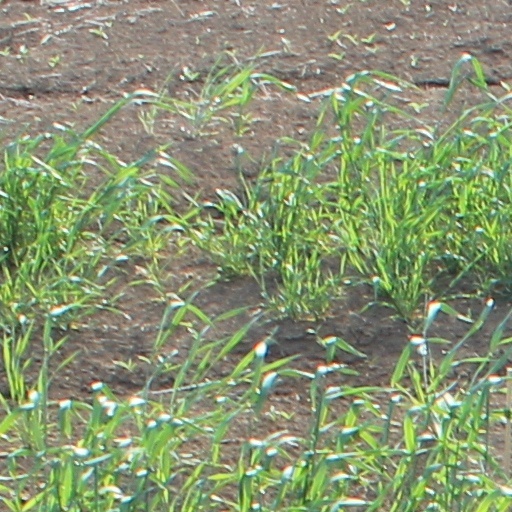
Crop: wheat